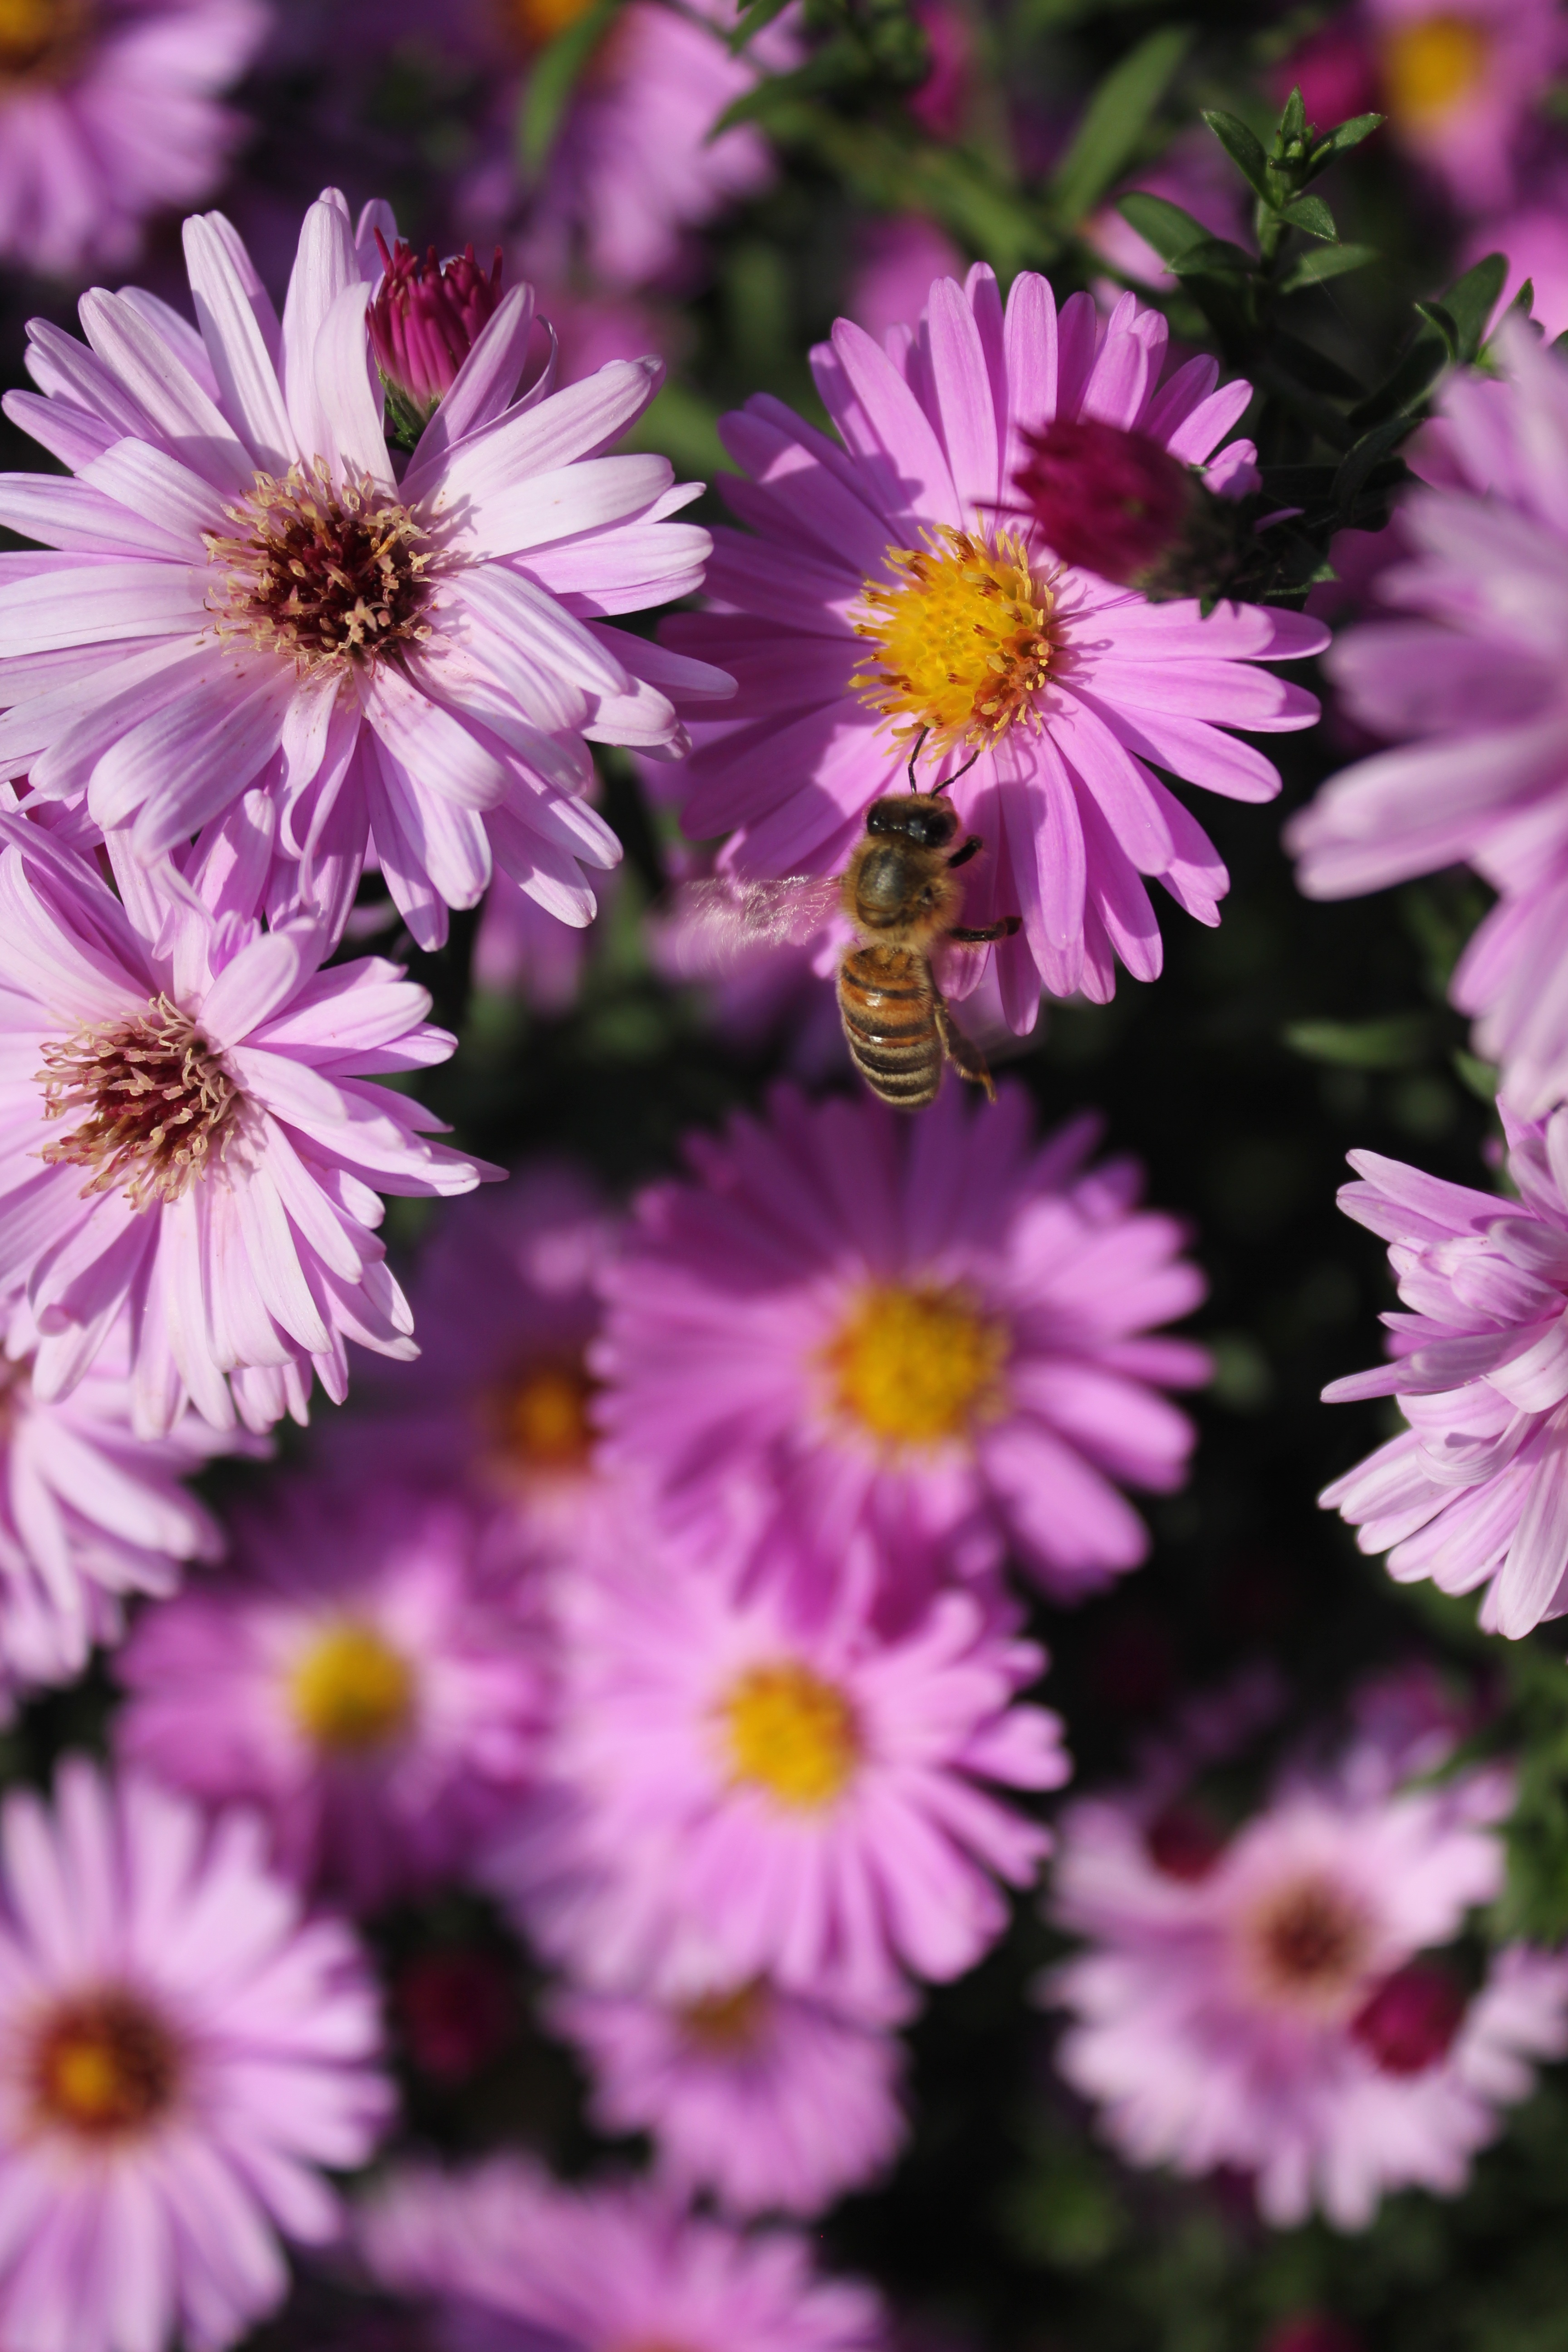
nature, plant, flower, purple, petal, summer, garden, flora, flowers, purple flowers, violet, aster, change, beautiful, purple flower, macro photography, flowering plant, daisy family, annual plant, land plant, marguerite daisy, garden cosmos, dorotheanthus bellidiformis